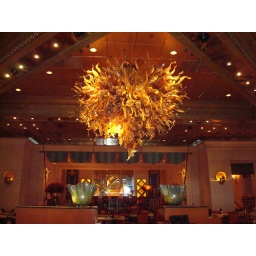
Another massive glass sculpture above the bar in the Casino.